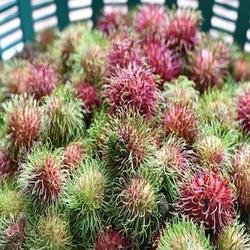
Label: Rambutan